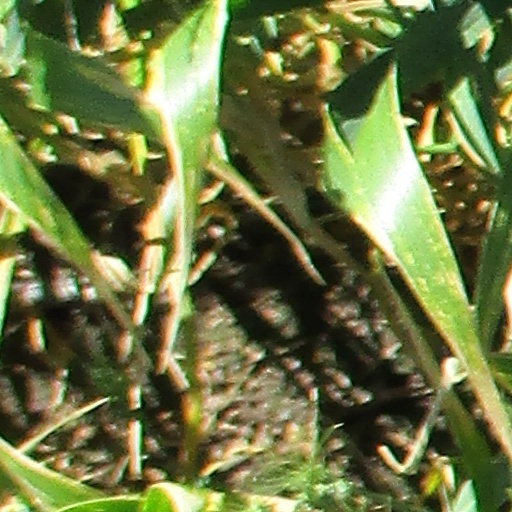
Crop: wheat